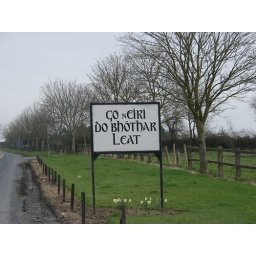
Gaelic sign on the side of the street in Ireland.